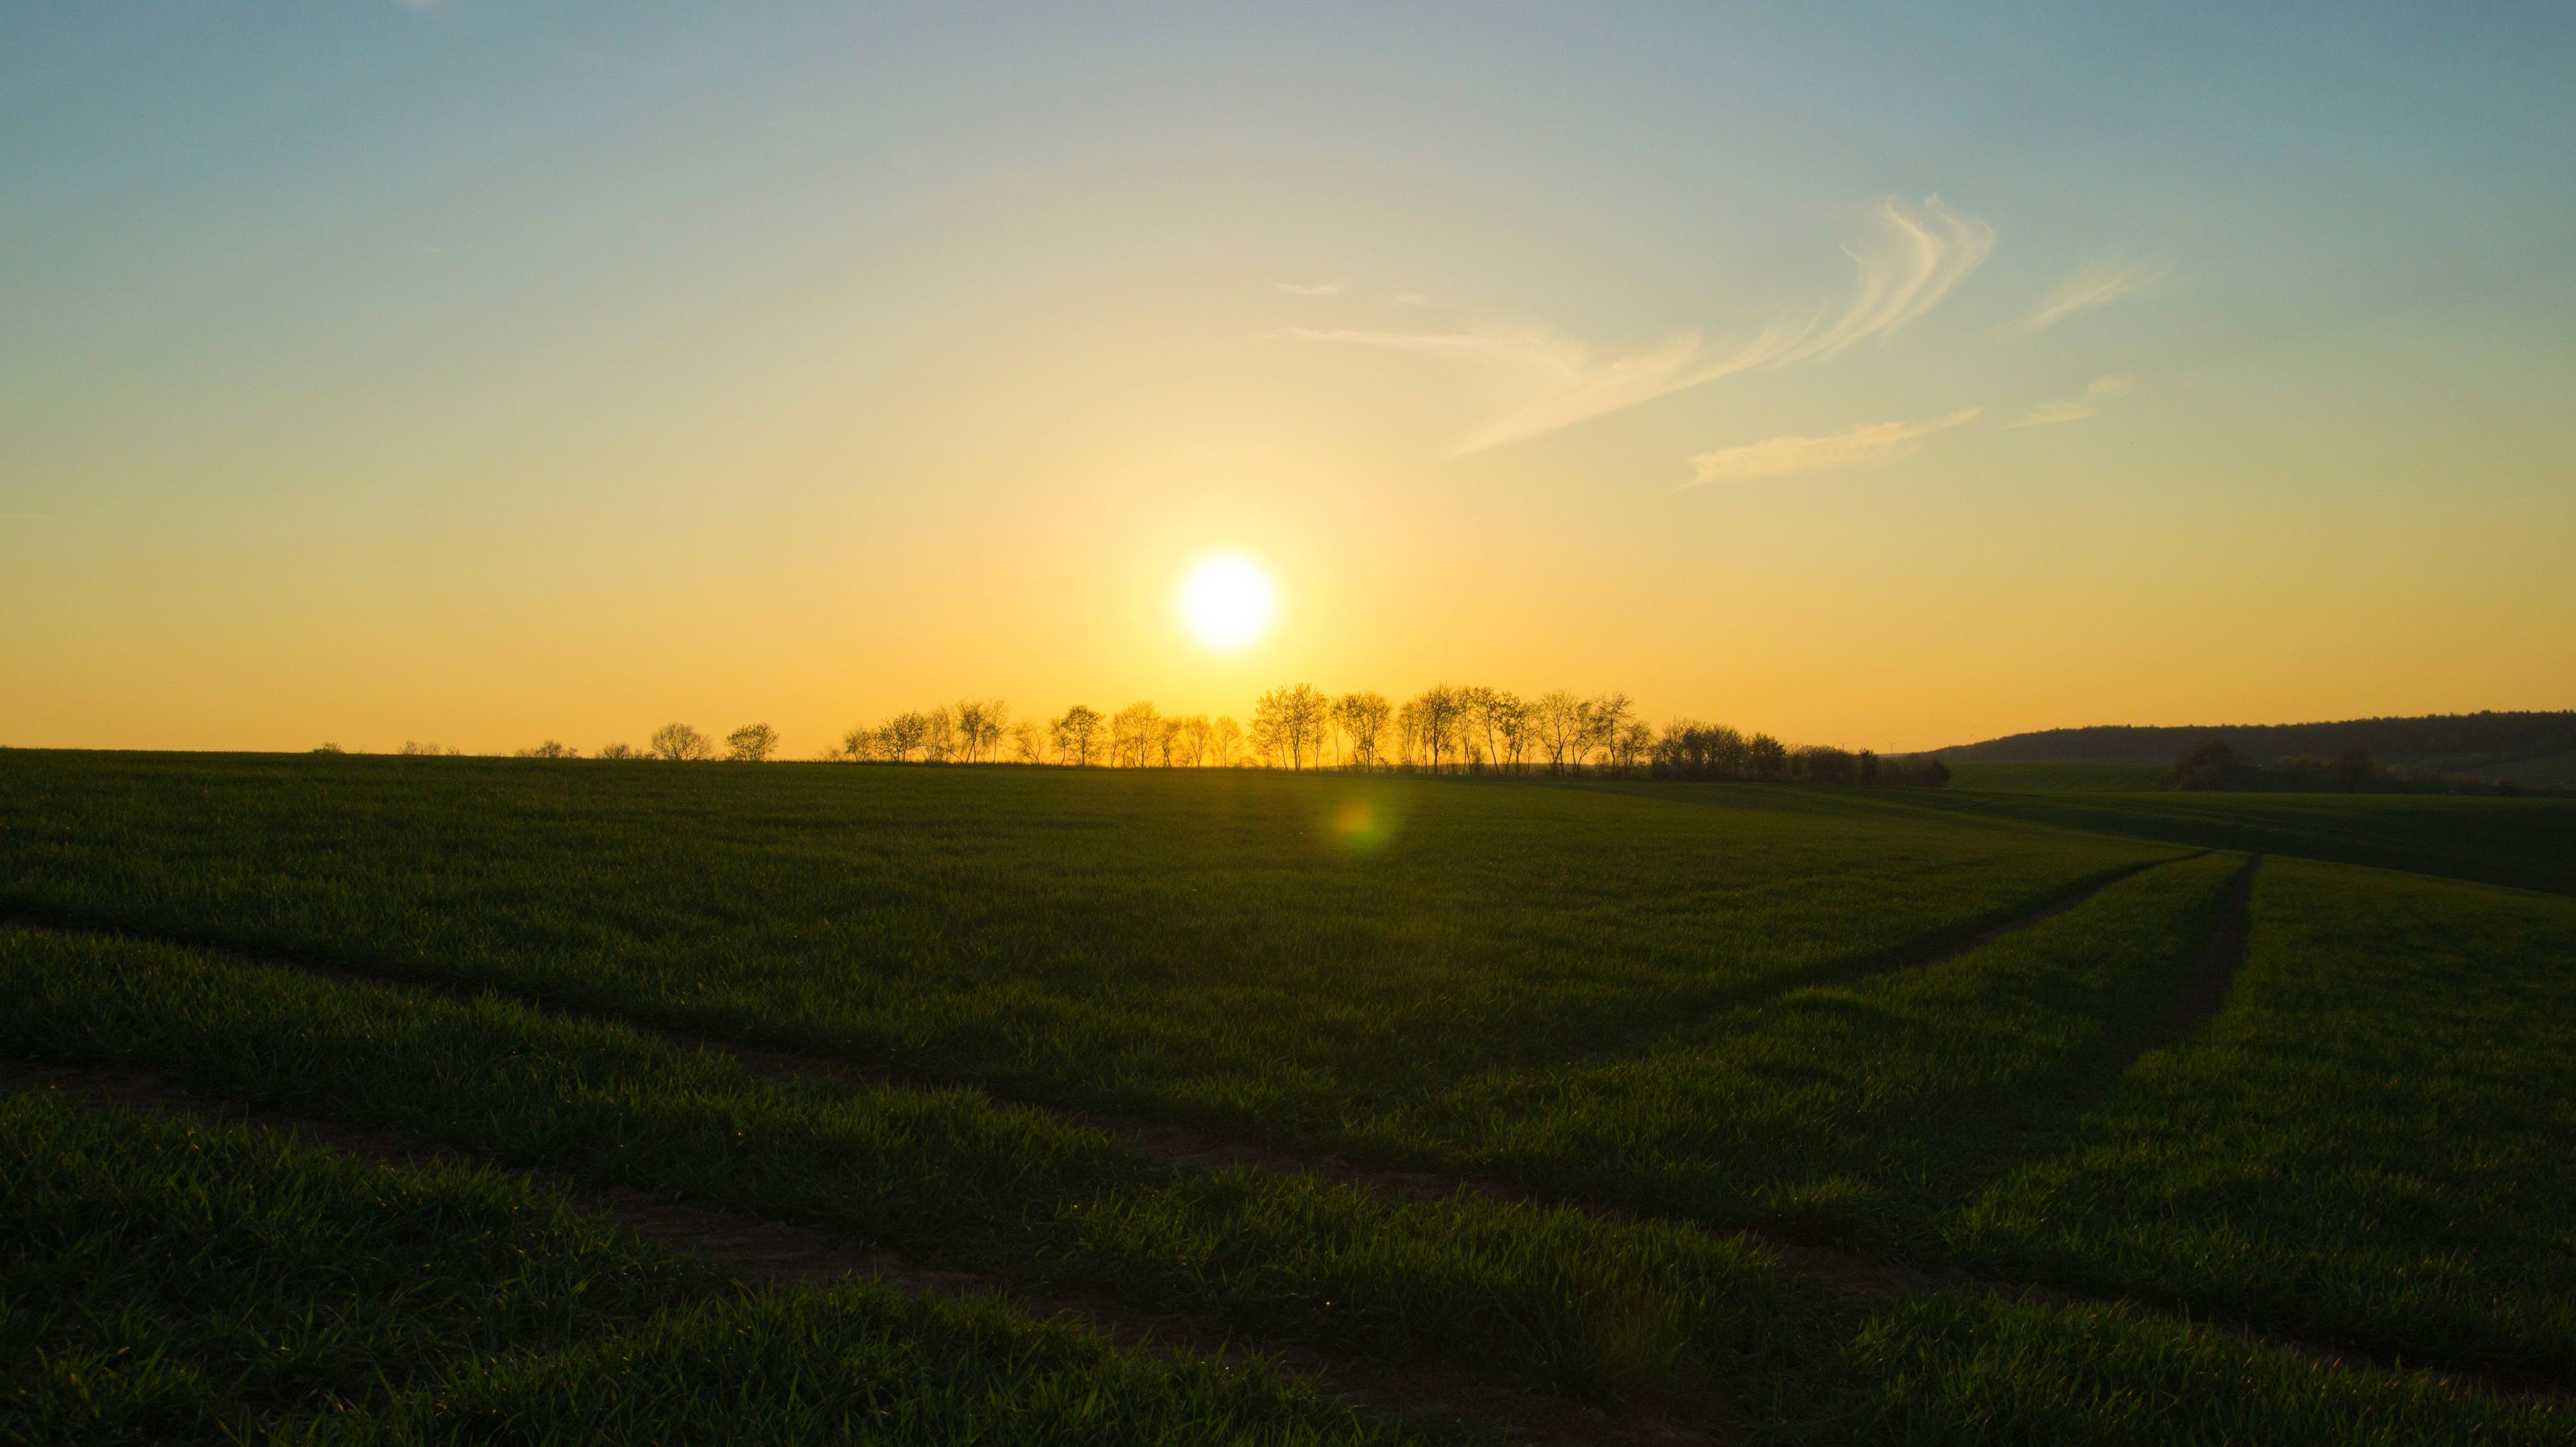
landscape, tree, nature, grass, horizon, light, cloud, sky, sun, sunrise, sunset, field, meadow, prairie, sunlight, morning, hill, dawn, dusk, evening, crop, agriculture, plain, grassland, evening sky, rural area, astronomical object, natural environment, atmospheric phenomenon, grass family